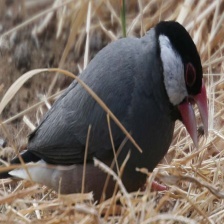
Species: JAVA SPARROW
Scientific name: LONCHURA ORYZIVORA